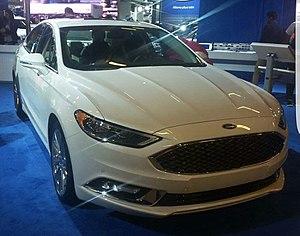
Ma photo d'un Ford Fusion de 2017 à Montréal, Québec, Canada au salon international de l'auto de Montréal 2017.